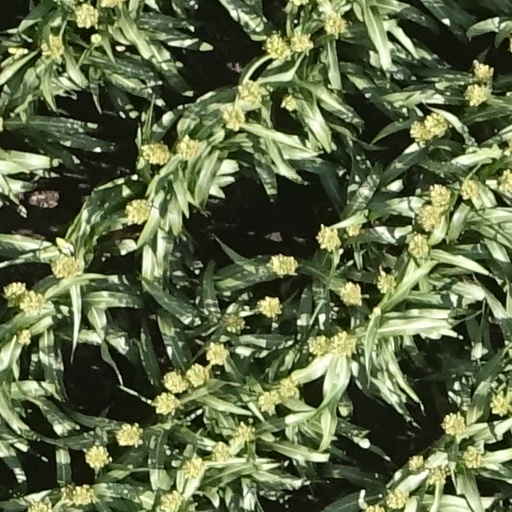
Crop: sorghum